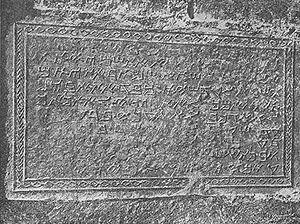
Les Samaritains sont un peuple très peu nombreux se définissant comme descendant des anciens Israélites, et vivant en Israël et en Cisjordanie. On appelle parfois leur religion le samaritanisme.